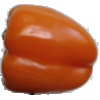
Label: orange_pepper